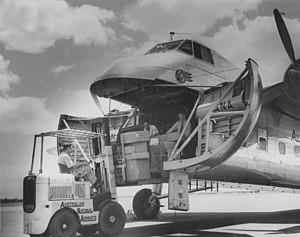
Le Bristol Type 170 Freighter est un avion de transport mixte conçu au Royaume-Uni au lendemain de la Seconde Guerre mondiale.